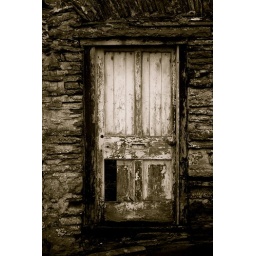
A door in the wall